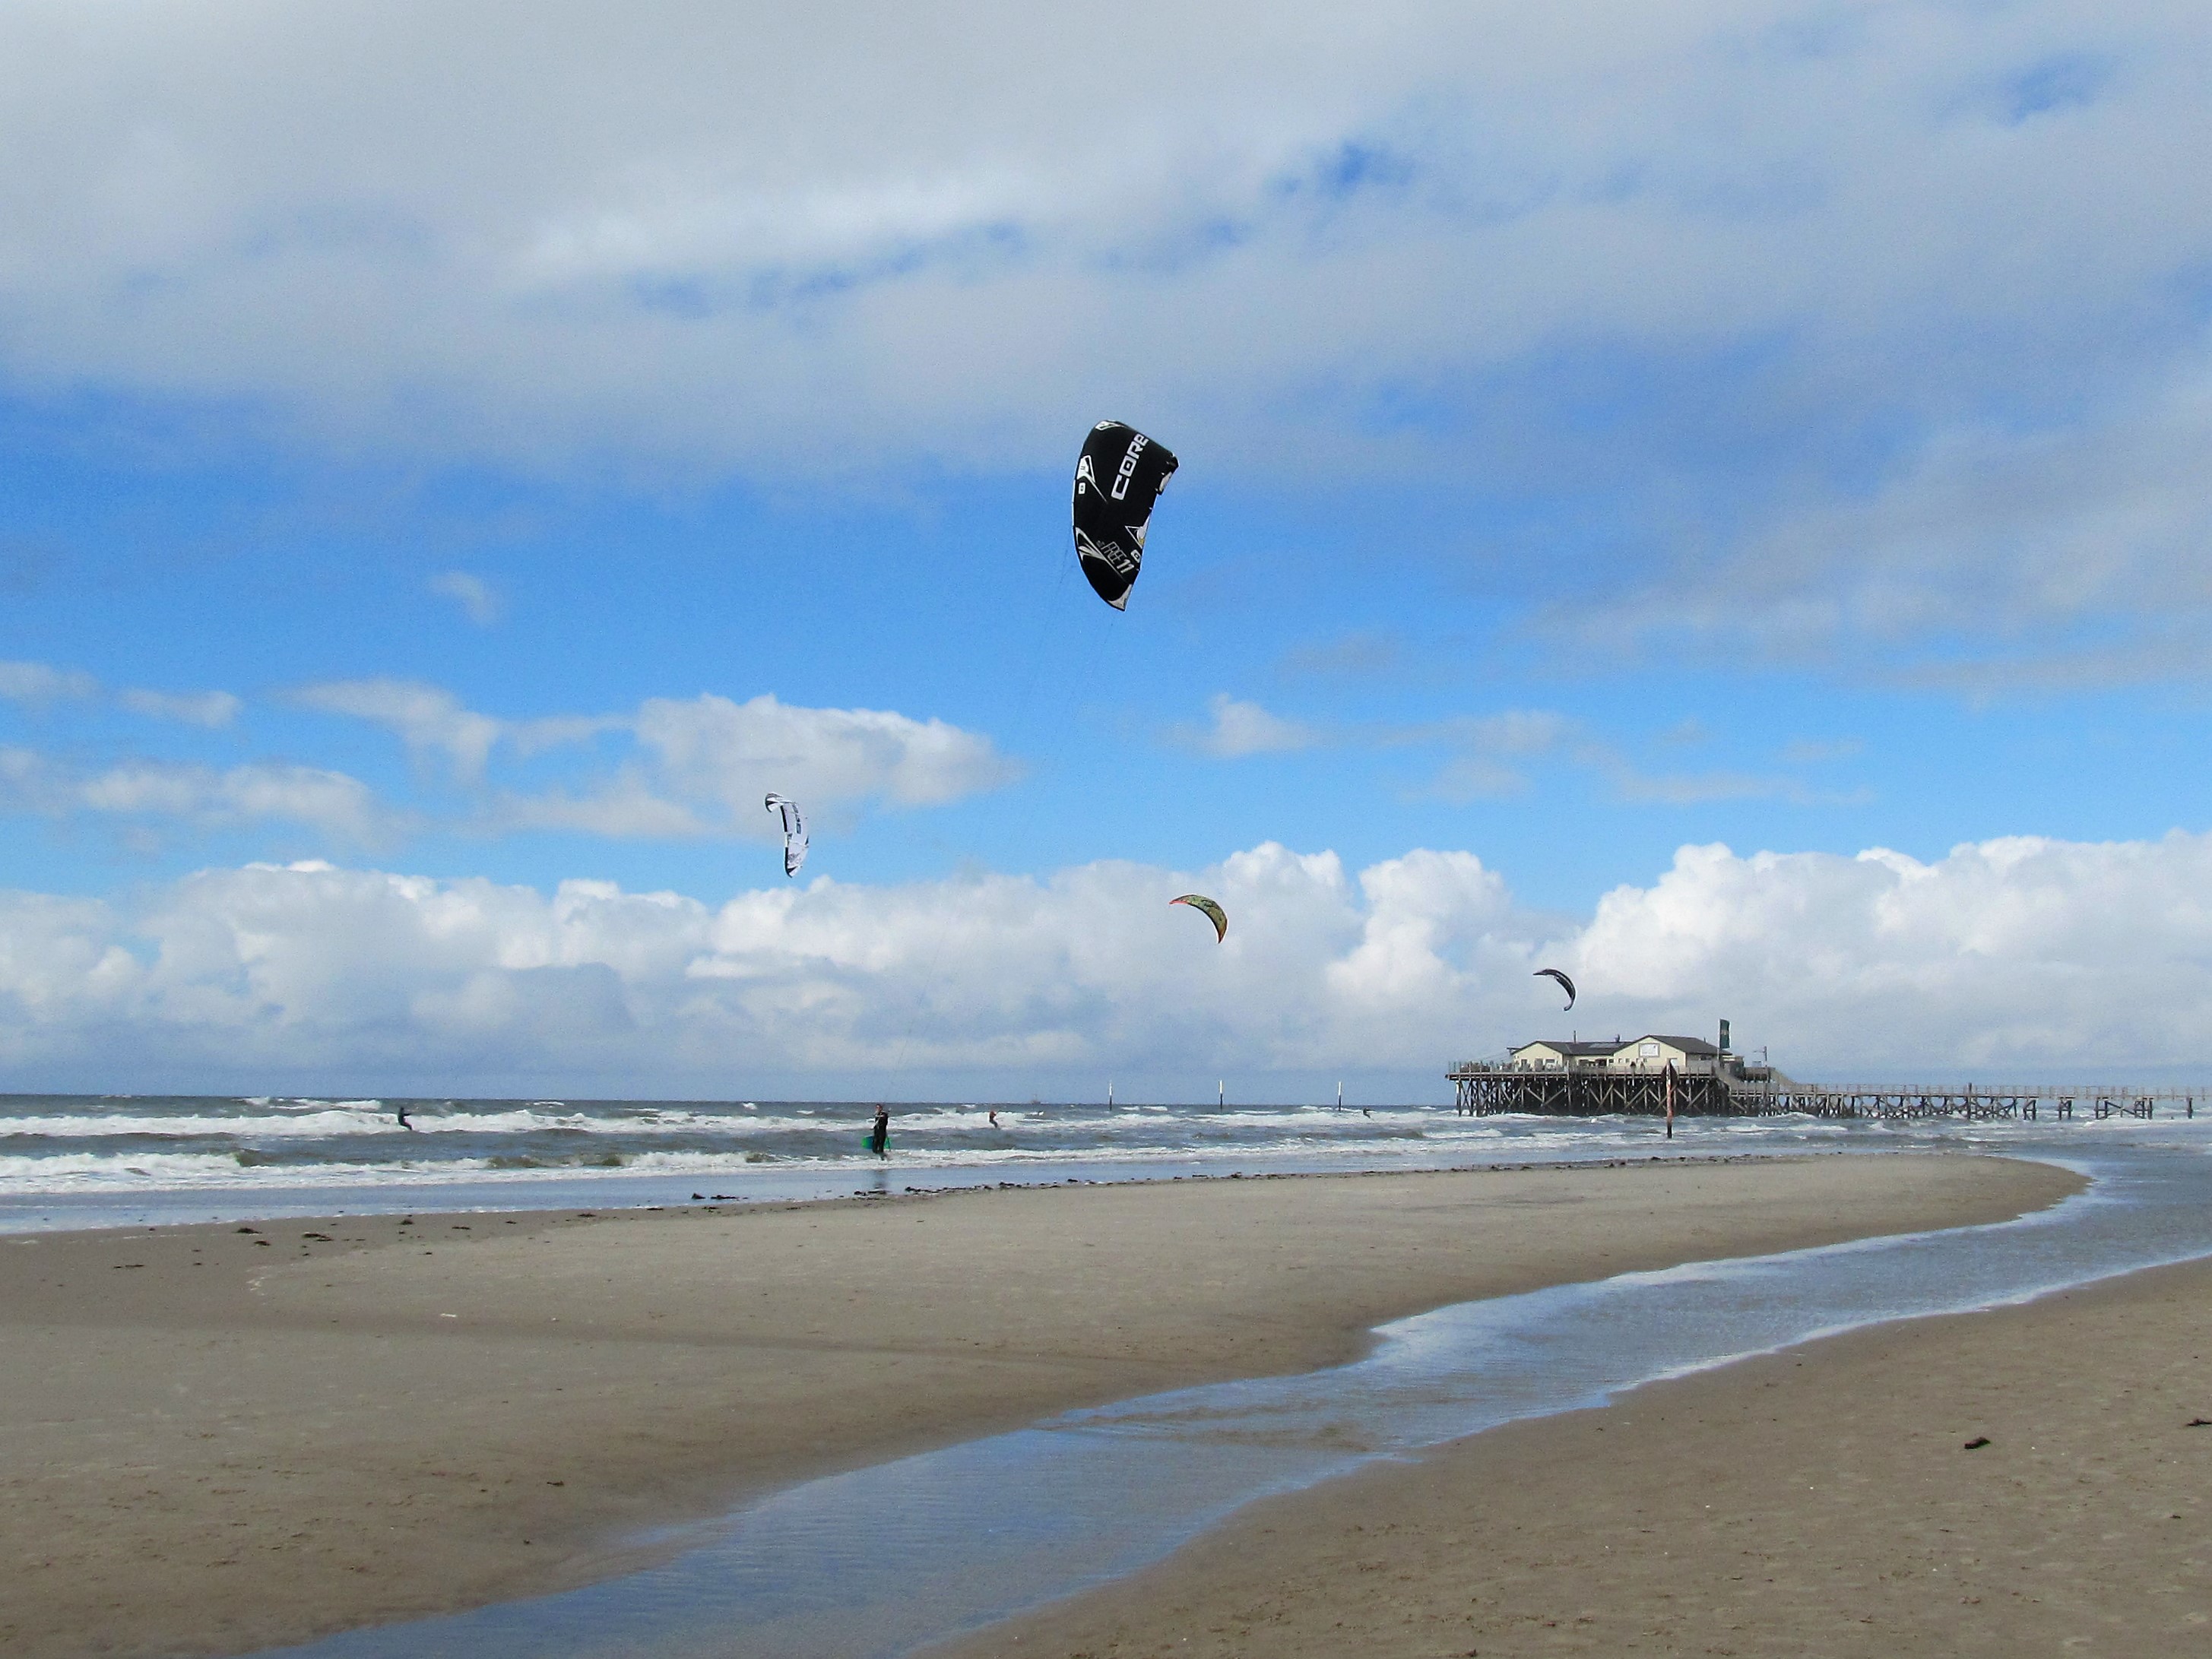
kitesurfing, sea, beach, summer, vacation, leisure time, parachute, sky, shore, coast, kite sports, ocean, cloud, sand, coastal and oceanic landforms, landscape, horizon, wind, wave, tourism